Samsung Galaxy J7 Prime

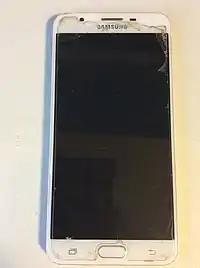
Samsung Galaxy J7 Prime In White

The Samsung Galaxy J7 Prime (also known as the Samsung Galaxy On7 (2016)/On NXT) is an Android-based smartphone produced and marketed by Samsung Electronics. It was unveiled in August 31, 2016 and released the month after. It was the first J series smartphone to feature an aluminium metal chassis alongside the Galaxy J5 Prime. The new smartphone included several new features that had never been used before on a phone. For example, the phone featured "split screen" application modes.